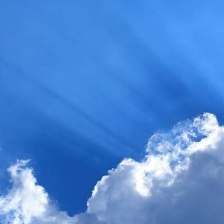
Cloud type: Altocumulus